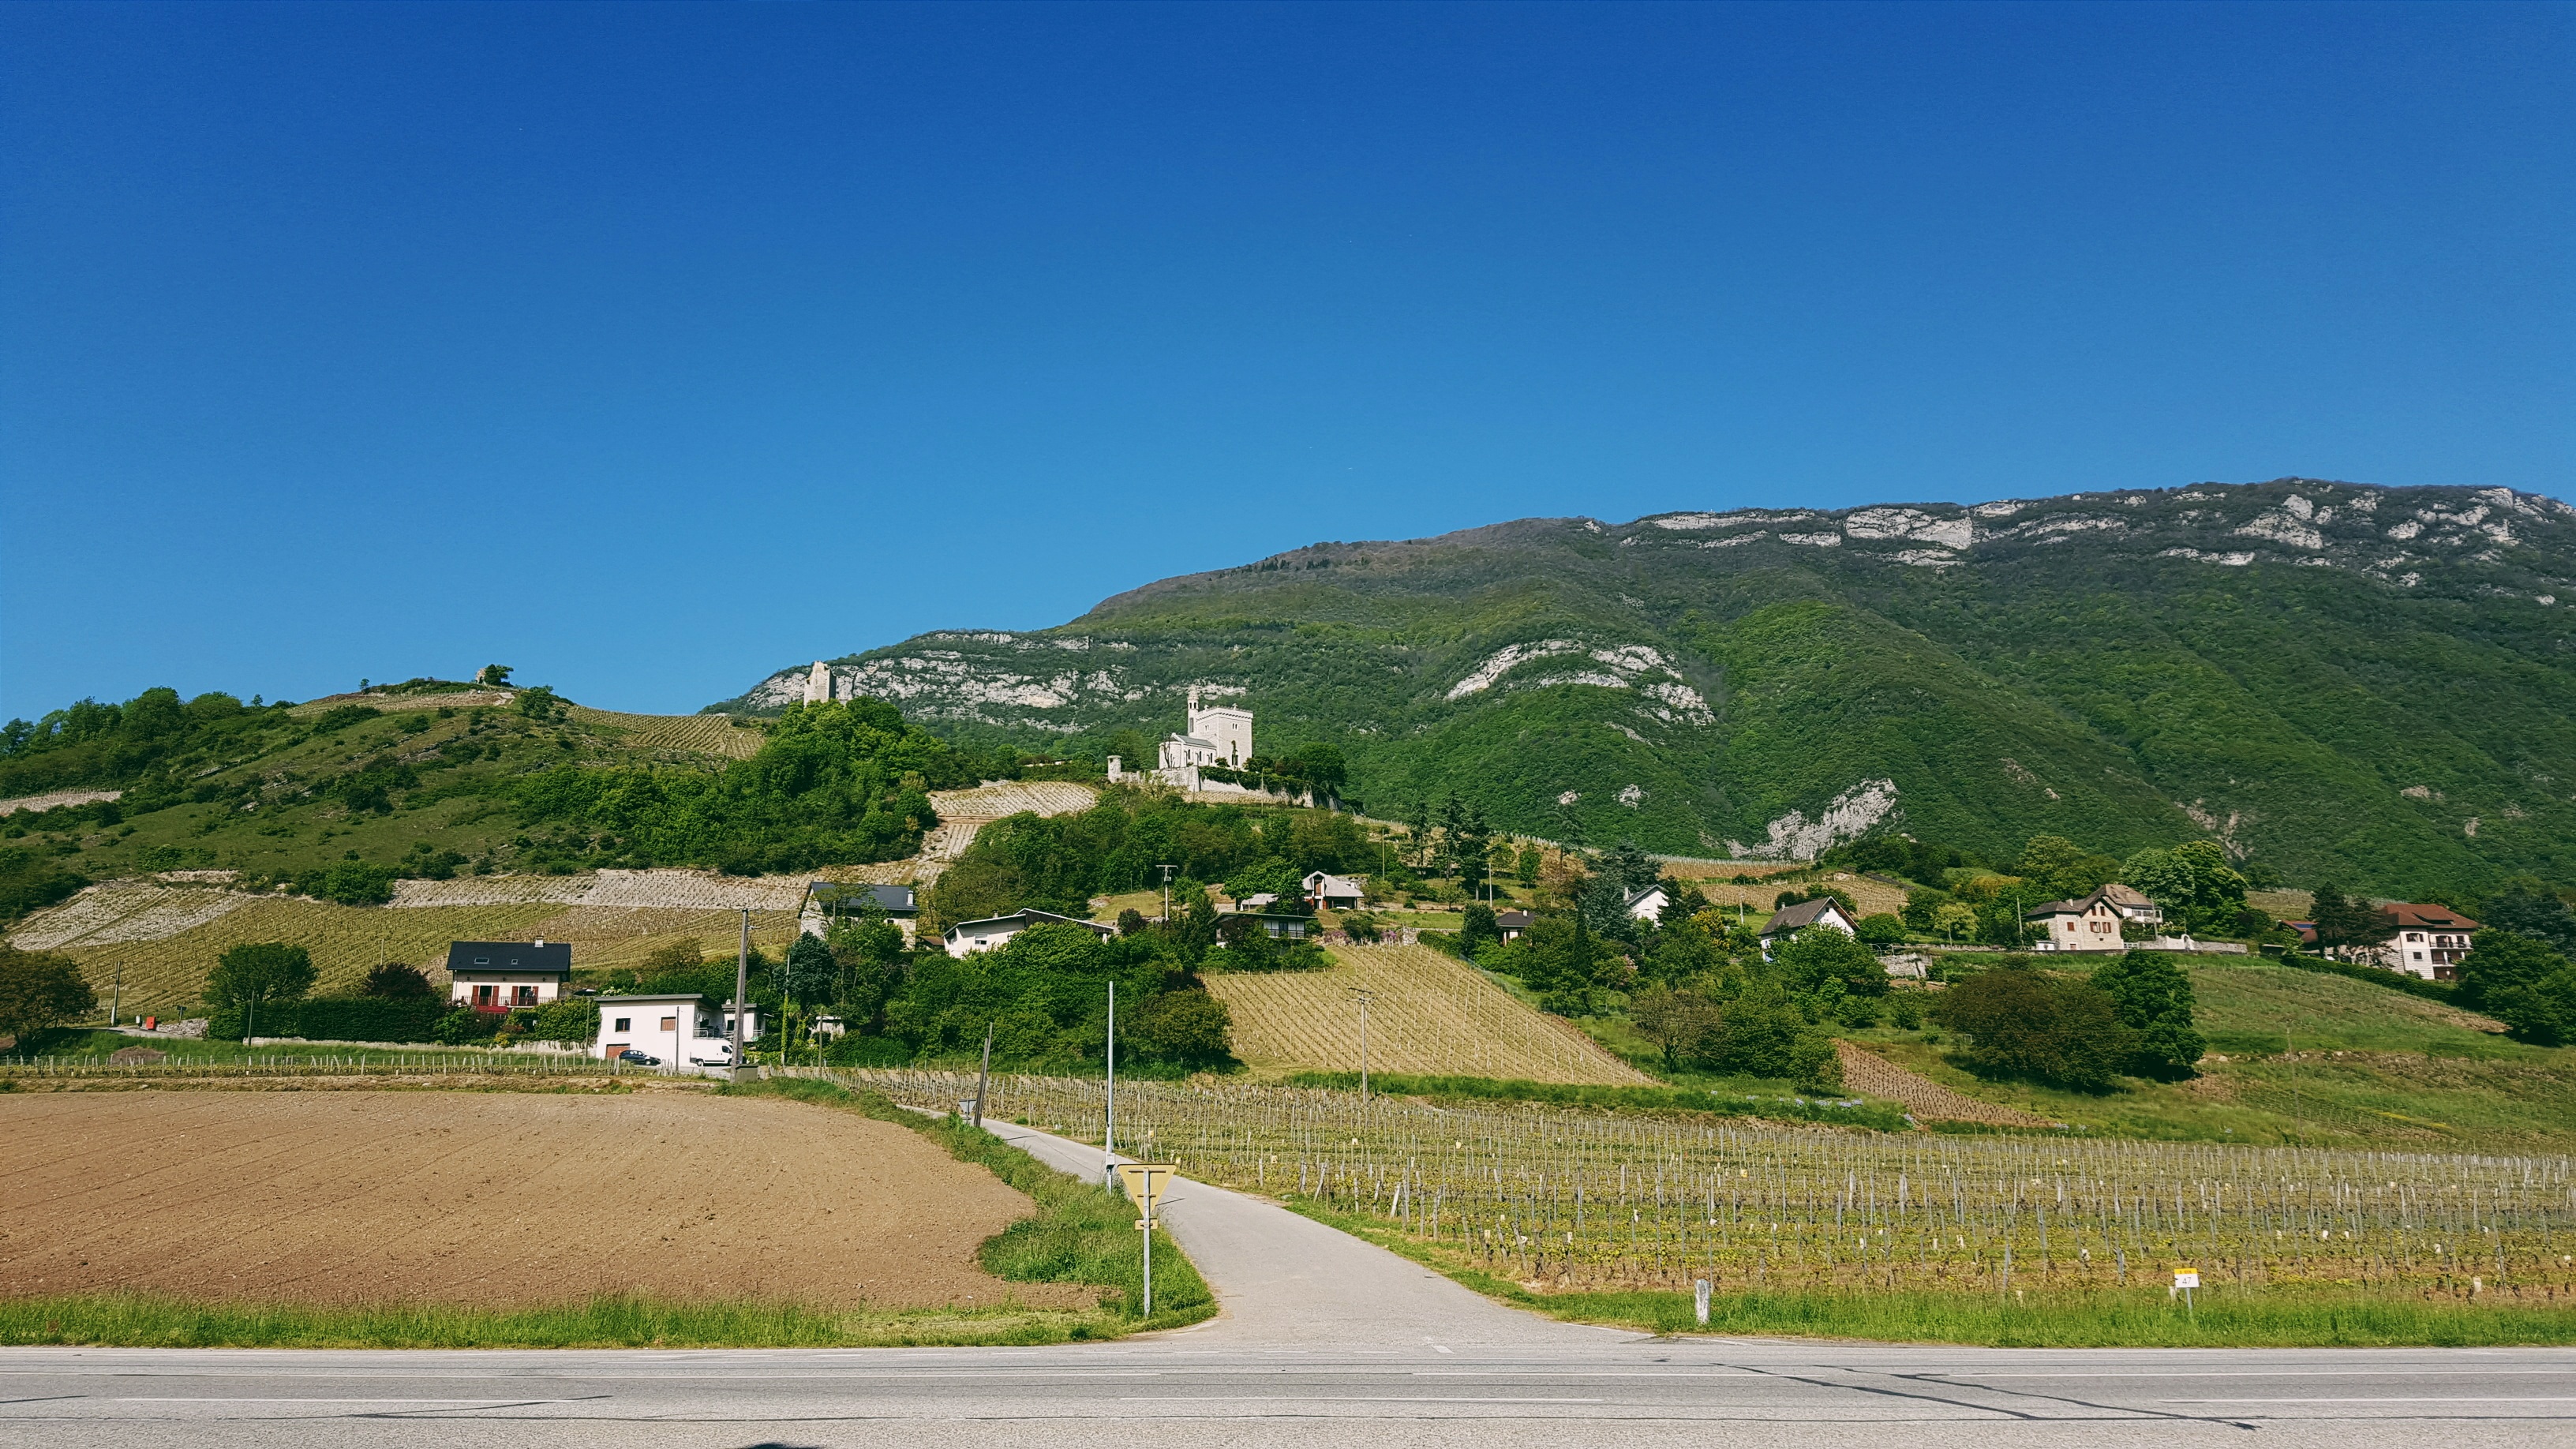
landscape, coast, mountain, road, hill, town, highway, valley, mountain range, village, plain, plateau, estate, rural area, aerial photography, mountain pass, residential area, geographical feature, mountainous landforms